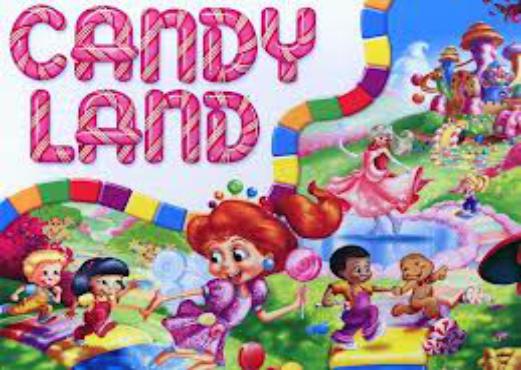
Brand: Candy Land
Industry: Food